Discovery of penicillin

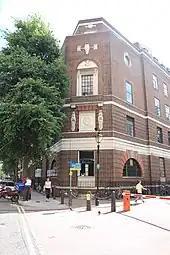
St Mary's Hospital showing Fleming's lab and Praed Street

While working at St Mary's Hospital, London, in 1928, a Scottish physician, Alexander Fleming, was investigating the pattern of variation in "S. aureus". He was inspired by the discovery of an Irish physician, Joseph Warwick Bigger, and his two students, C.R. Boland and R.A.Q. O’Meara, at Trinity College, Dublin, in 1927"." Bigger and his students found that when they cultured a particular strain of "S. aureus," which they had designated "Y" and isolated a year earlier from the pus of a patient's axillary abscess, the bacterium grew into a variety of strains. They published their discovery as "Variant colonies of "Staphylococcus aureus"" in "The Journal of Pathology and Bacteriology," concluding: